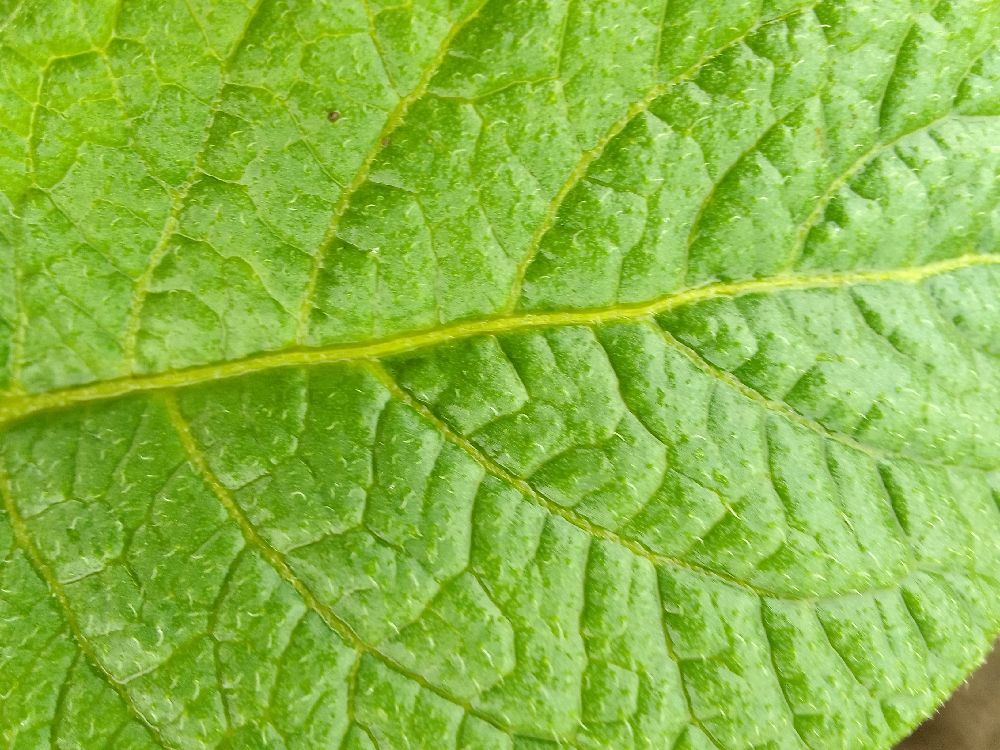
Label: Healthy